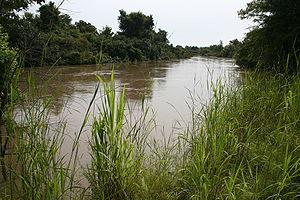
Le Mékrou est une rivière africaine, longue de 410 km se trouvant au nord du Bénin et formant une partie de la frontière avec le Niger. C'est un affluent du Niger en rive droite.
Cet article recense les sites inscrits sur la liste du patrimoine mondial par l'UNESCO situés en Afrique.
Cet article recense les zones humides du Bénin concernées par la convention de Ramsar.